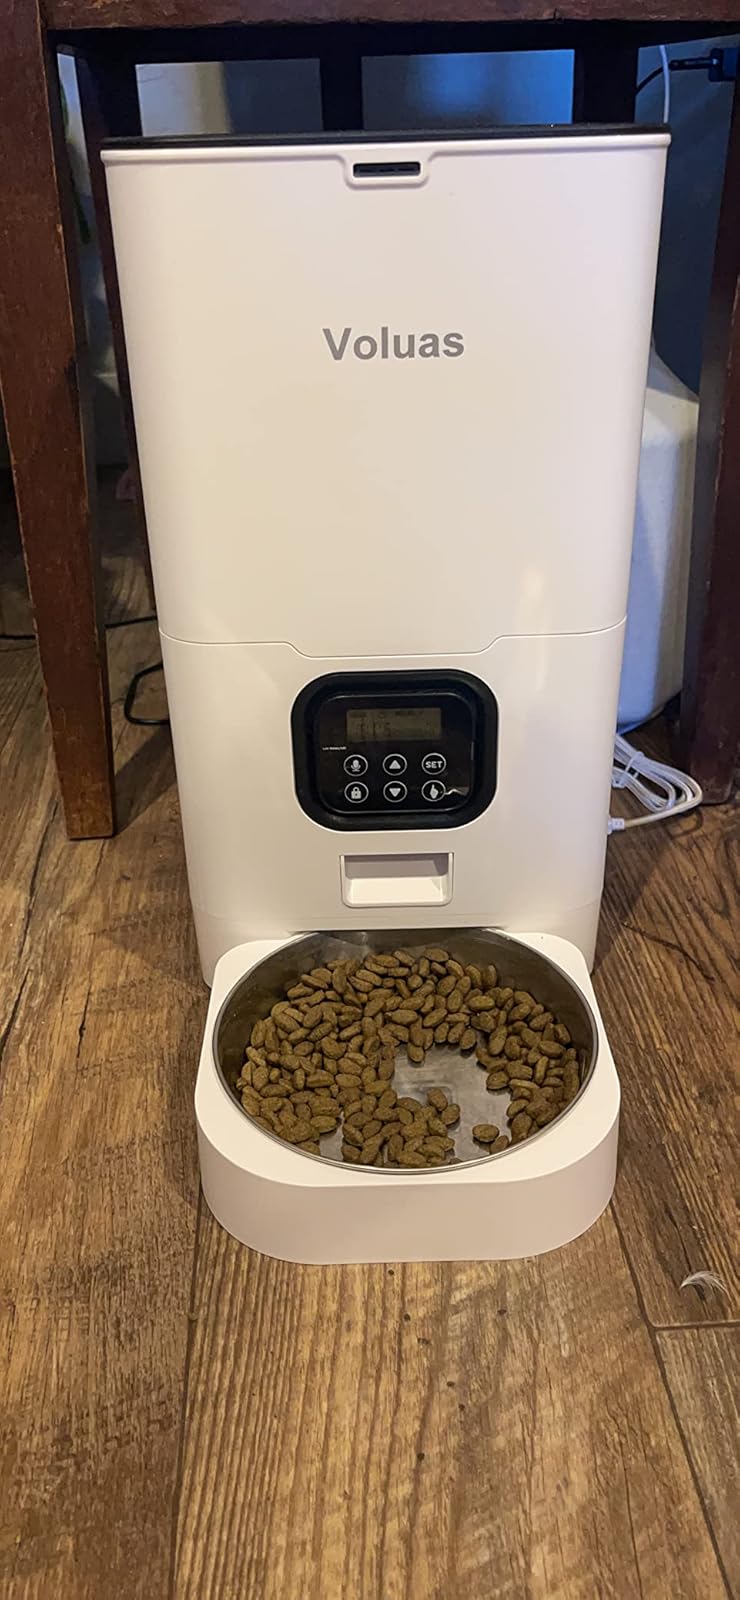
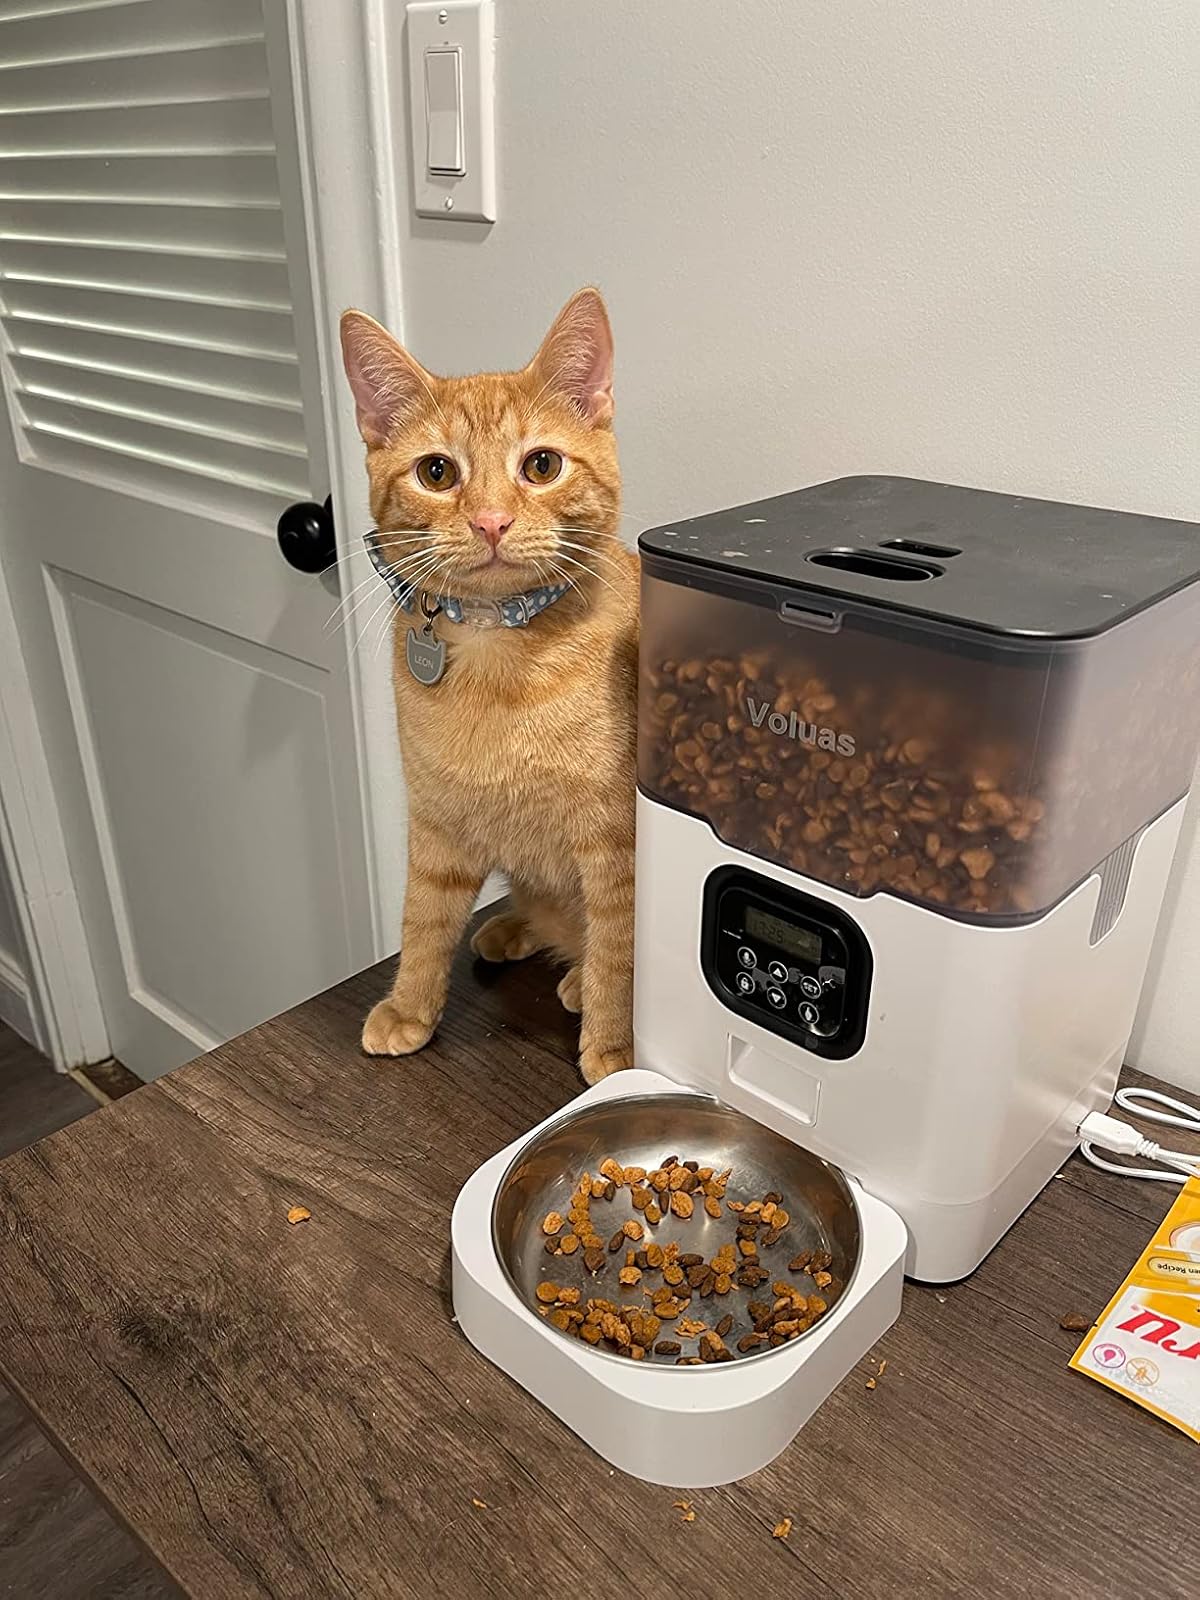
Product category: items_feeder
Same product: no